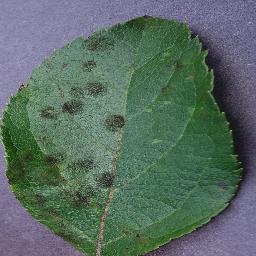
Label: Apple___Apple_scab